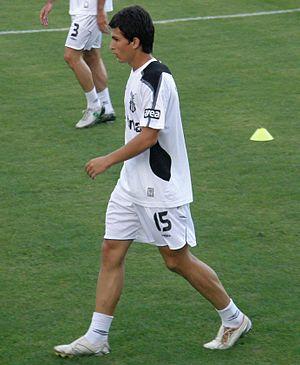
Necip Uysal est un footballeur turc né le 24 janvier 1991 à Istanbul en Turquie. Il joue au poste de milieu de terrain avec le club de Beşiktaş.